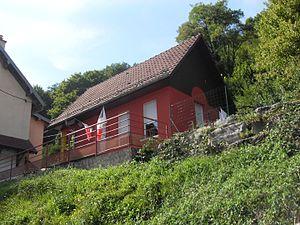
La mairie de Dannemarie
Dannemarie est une commune française située dans le département du Doubs en région Bourgogne-Franche-Comté.